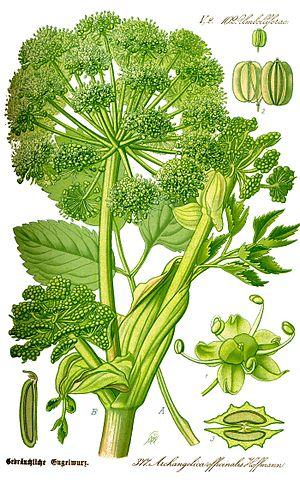
Le genre Angelica comprend environ 70 espèces de grandes plantes herbacées vivaces de la famille des Apiaceae. On le trouve dans l'hémisphère nord et en Nouvelle-Zélande.